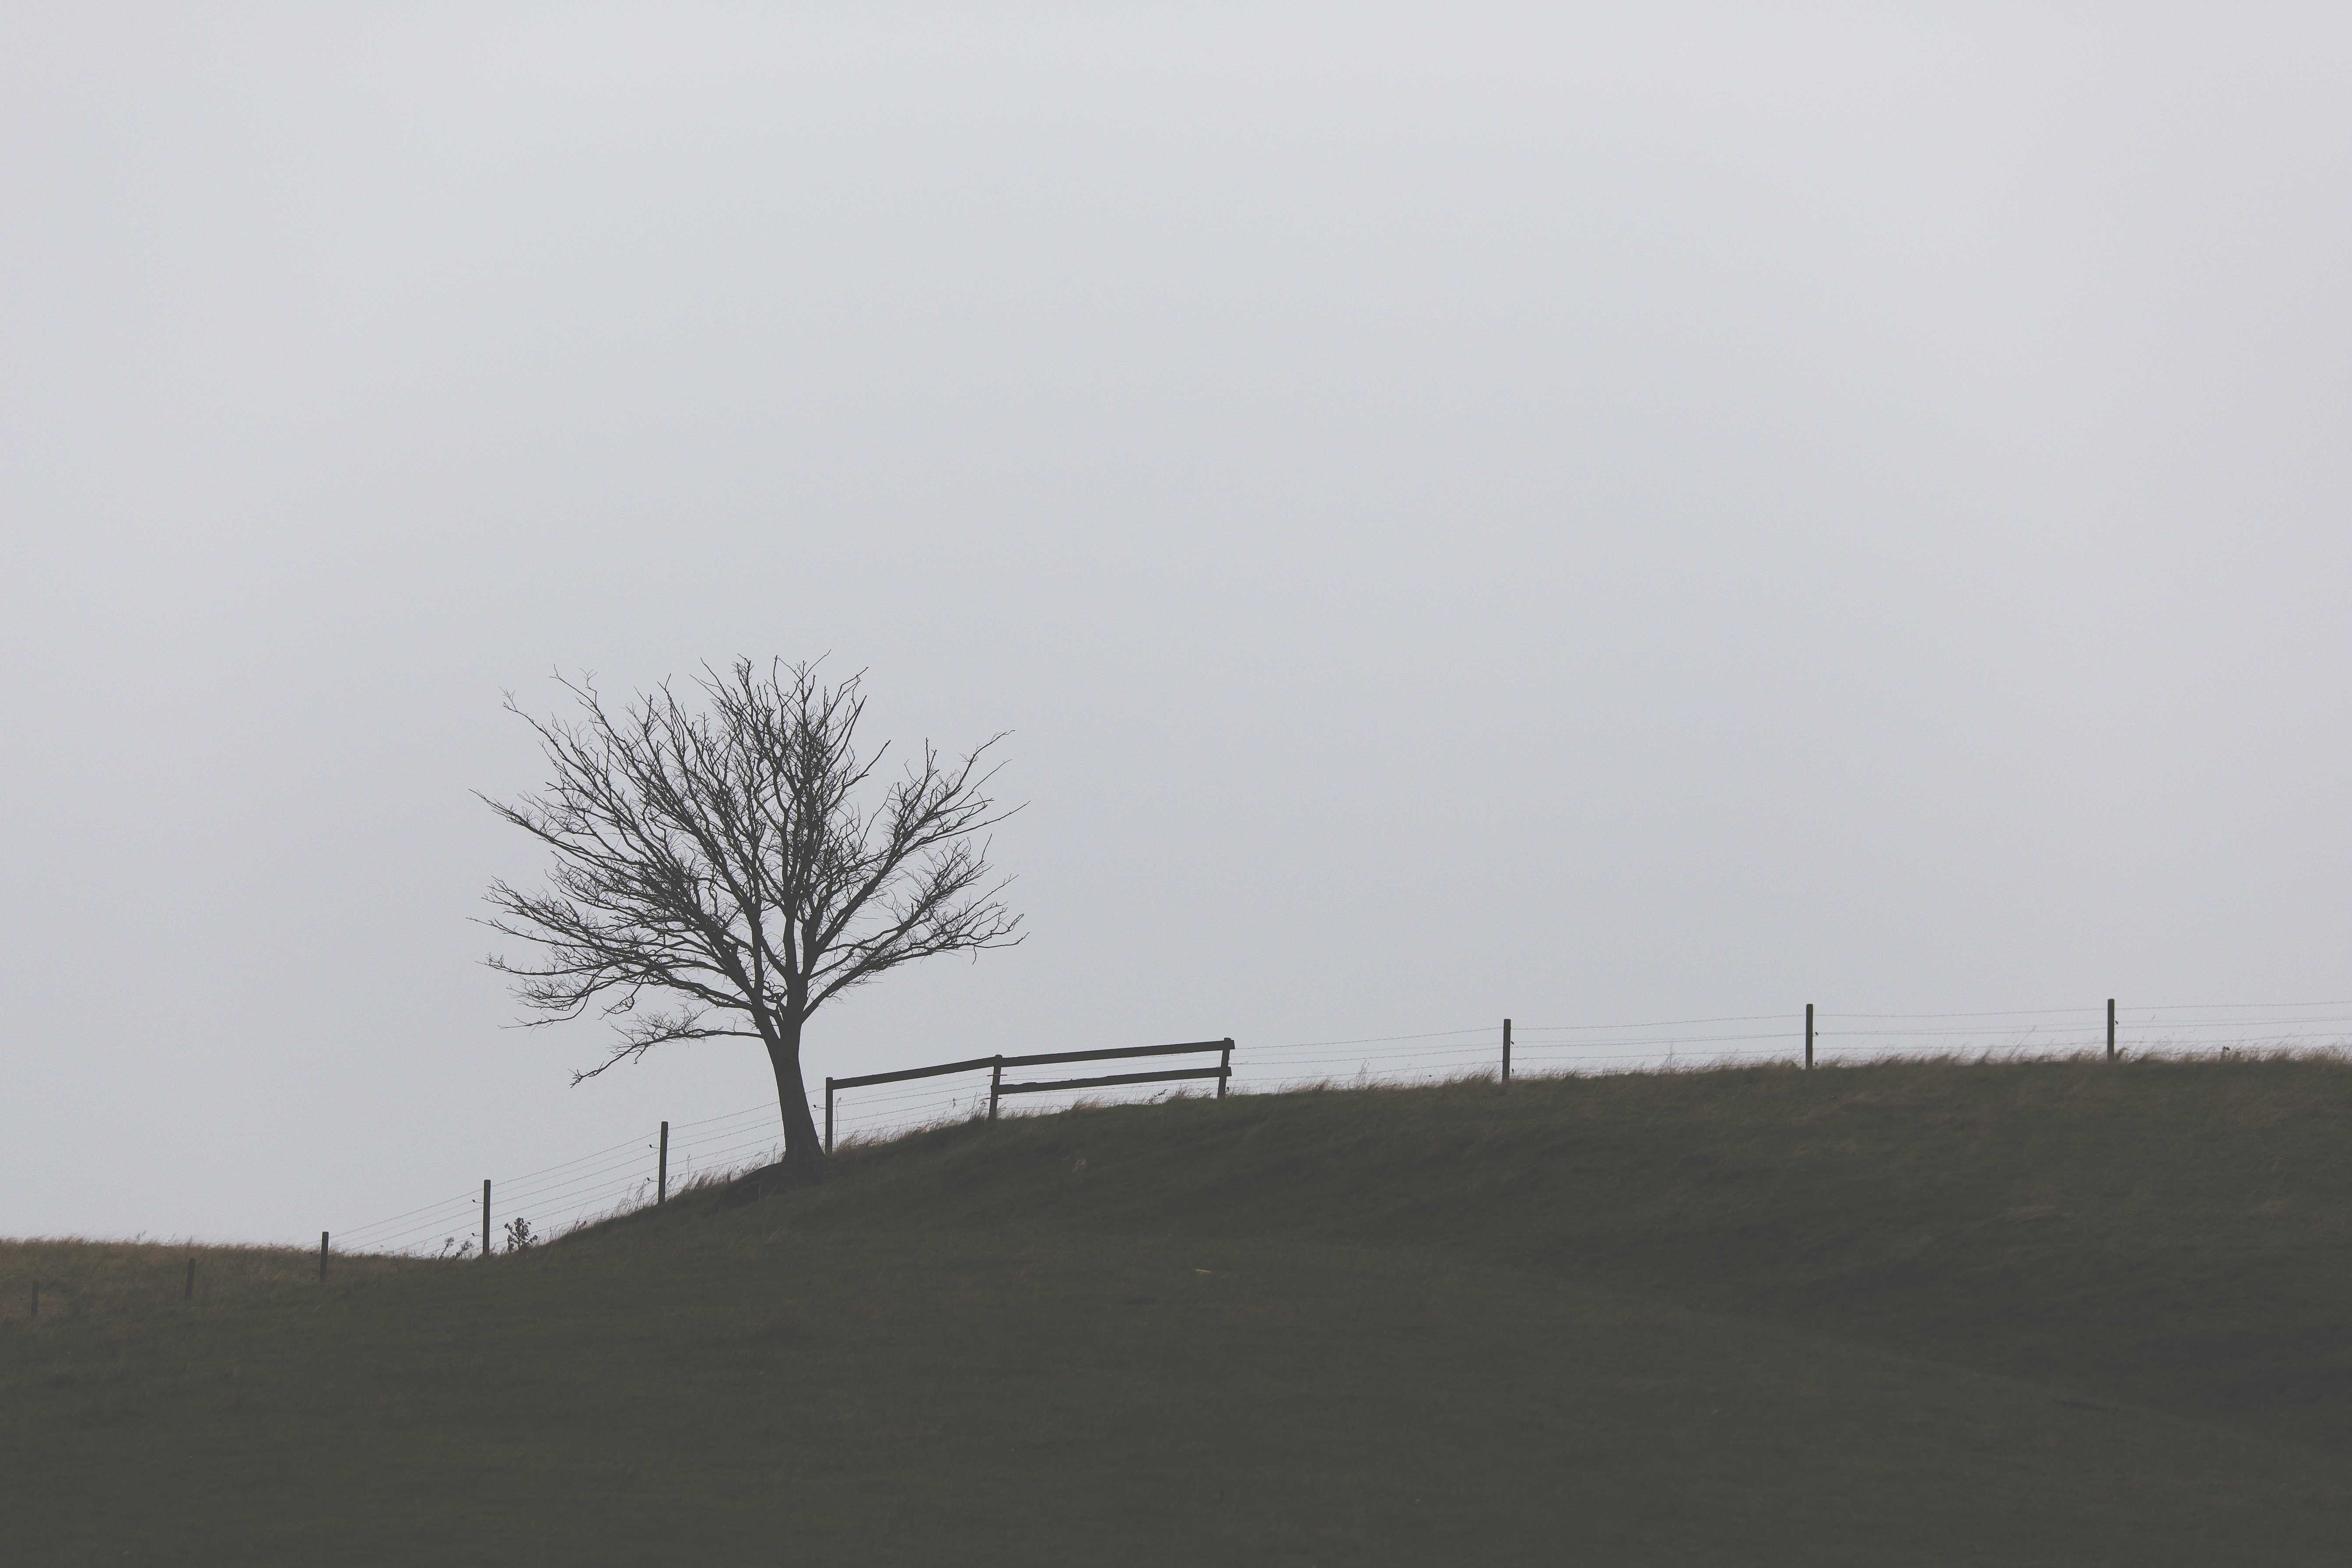
horizon, fog, mist, prairie, morning, hill, wind, weather, haze, plain, atmospheric phenomenon